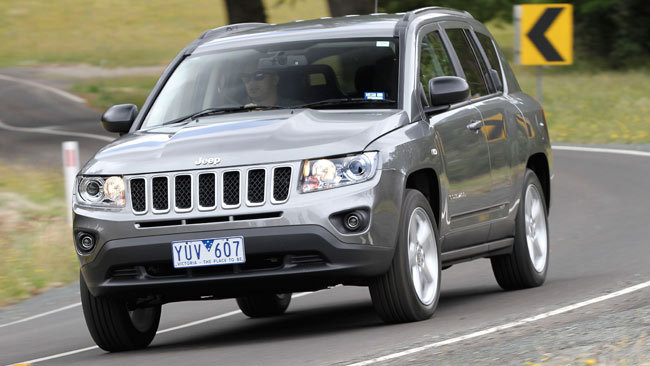
Car model: 2012 Jeep Compass SUV